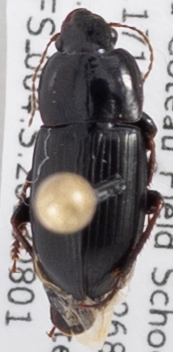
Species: Harpalus opacipennis
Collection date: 2023-08-01
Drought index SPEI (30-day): -1.058
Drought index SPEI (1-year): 0.02
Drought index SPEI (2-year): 1.28